Princess Alice of Battenberg

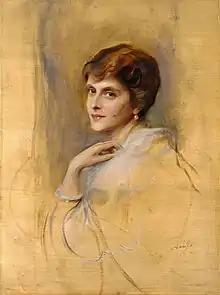
"Princess Andrew of Greece and Denmark" by Philip de László, 1922. Private collection of Prince Philip, Duke of Edinburgh.

After their wedding, Prince Andrew continued his career in the military and Princess Andrew became involved in charity work. In 1908, she visited Russia for the wedding of Grand Duchess Marie of Russia and Prince William of Sweden. While there, she talked with her aunt Grand Duchess Elizabeth Feodorovna, who was formulating plans for the foundation of a religious order of nurses. Princess Andrew attended the laying of the foundation stone for her aunt's new church. Later in the year, Elizabeth began giving away all her possessions in preparation for a more spiritual life. On their return to Greece, Prince and Princess Andrew found the political situation worsening, as the Athens government had refused to support the Cretan parliament, which had called for the union of Crete (still nominally part of the Ottoman Empire) with the Greek mainland. A group of dissatisfied officers formed a Greek nationalist Military League that eventually led to Prince Andrew's resignation from the army and the rise to power of Eleftherios Venizelos.